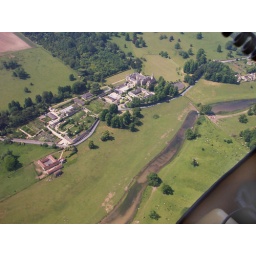
Nice spot, large house next to river Windrush, near Northleach.